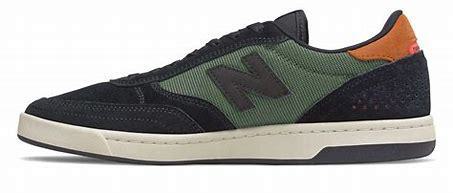
Brand: New
Model: Balance New Balance Numeric 440